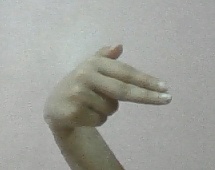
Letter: ghain